Ya'akov Klivnov

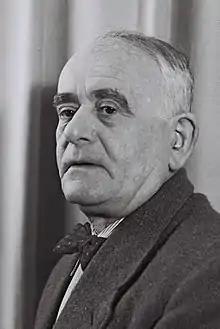
Klivnov in 1951

Ya'akov Klivnov (20 December 1887 – 11 April 1966) was an Israeli politician who served as a member of the Knesset for the General Zionists from 1949 until 1955, and again from 1955 until 1957.